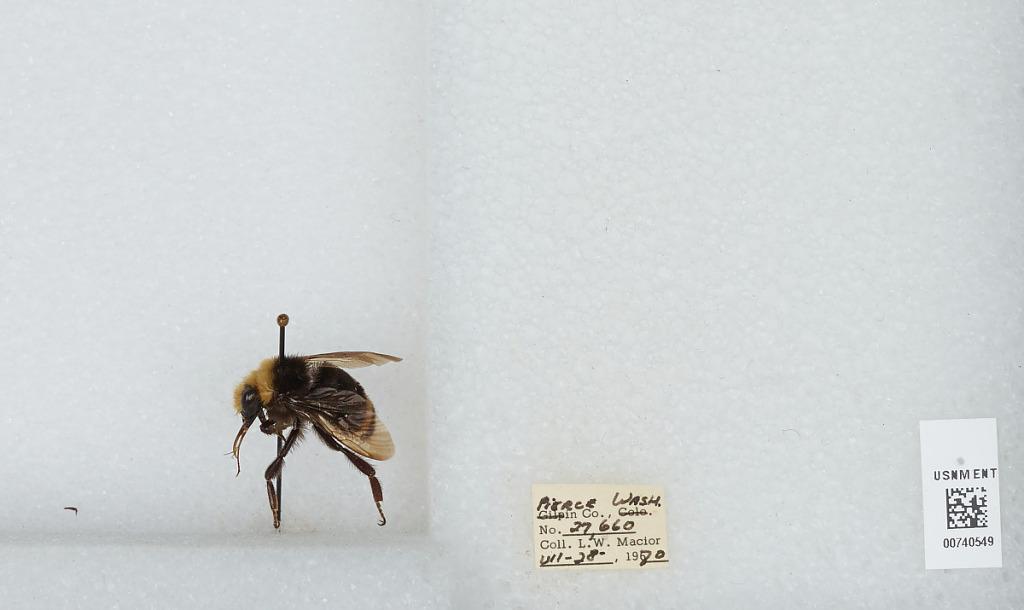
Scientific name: Bombus (Pyrobombus) vosnesenskii Radoszkowski
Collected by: L. Macior
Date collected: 1970-7-28
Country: United States
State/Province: Washington
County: Pierce
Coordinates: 47.05, -122.12